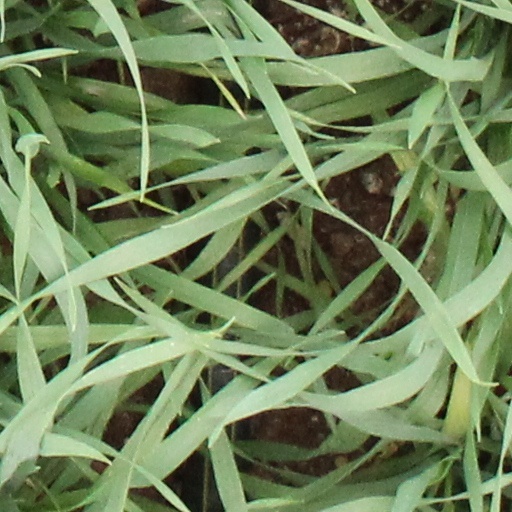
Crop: wheat